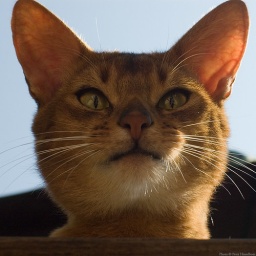
Tonto is sitting on a chair in the garden looking down. The camera is flat on the ground.